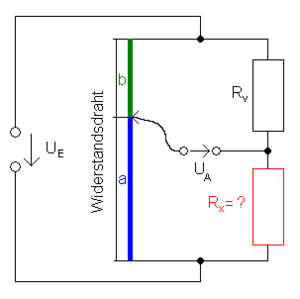
Wheatstonebro / Balanceret Wheatstonebro / Kirchhoffs Wheatstonebro realisering
Wheatstonebro med lineart potentiometer, der udgøres af resistanstråd (venstre spændingsdeler).[12]